MathML

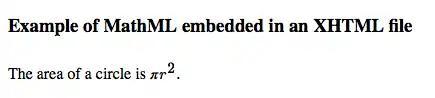
A rendering of the formula for a circle in MathML+XHTML using Firefox 22 on Mac OS X

Inline MathML is also supported in HTML5 files. There is no need to specify namespaces as there was in XHTML.